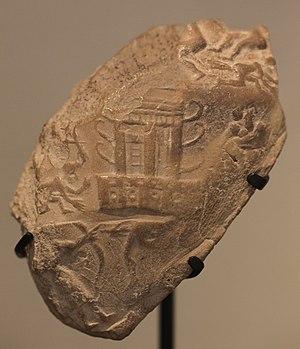
Une ziggurat est un édifice religieux mésopotamien à degrés, présent aussi en Élam, constitué de plusieurs terrasses supportant probablement un temple construit à son sommet. Le terme vient de l'akkadien ziqqurratu, dérivé du verbe zaqāru, « élever », « construire en hauteur ». On peut donc le traduire par « la très haute ». Il s'agit du monument le plus spectaculaire de la civilisation mésopotamienne, dont le souvenir a survécu bien après sa disparition grâce au récit biblique de la Tour de Babel, inspiré par la ziggurat de Babylone.
La période d'Uruk est une période à la charnière entre la préhistoire et l'histoire de la Mésopotamie, qui couvre à peu près le IVᵉ millénaire av. J.-C. Comme son nom l'indique, elle a été identifiée à partir des fouilles archéologiques de la cité d'Uruk, en Basse Mésopotamie, qui ont livré pour cette période un ensemble monumental dépassant largement ce qui se faisait ailleurs à la même époque.
Suse est une ancienne cité de l'Iran située dans le sud-ouest de ce pays, dans une plaine à environ 140 km à l'est du fleuve Tigre. Habitée dès la fin du Vᵉ millénaire av. J.‑C., elle fut durant la haute Antiquité une des principales villes de la civilisation élamite, puis aux Vᵉ – IVᵉ siècle av. J.-C. la capitale de l'Empire perse achéménide, et resta peuplée jusqu'au XVᵉ siècle de notre ère au moins. La ville iranienne de Shush qui se trouve à proximité, en a pris la suite depuis le milieu du XXᵉ siècle.